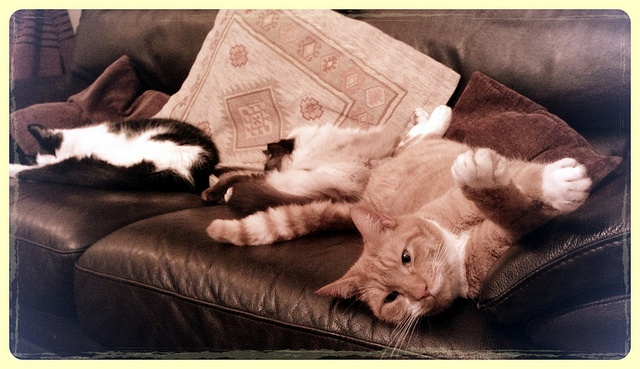
A couple of cats laying on a couch in a room.
There are three cats laying on a couch.
Three cats are stretched out on a couch.
a couple of kitty cats sprawled out on a sofa
A cat lying on a couch with pillows